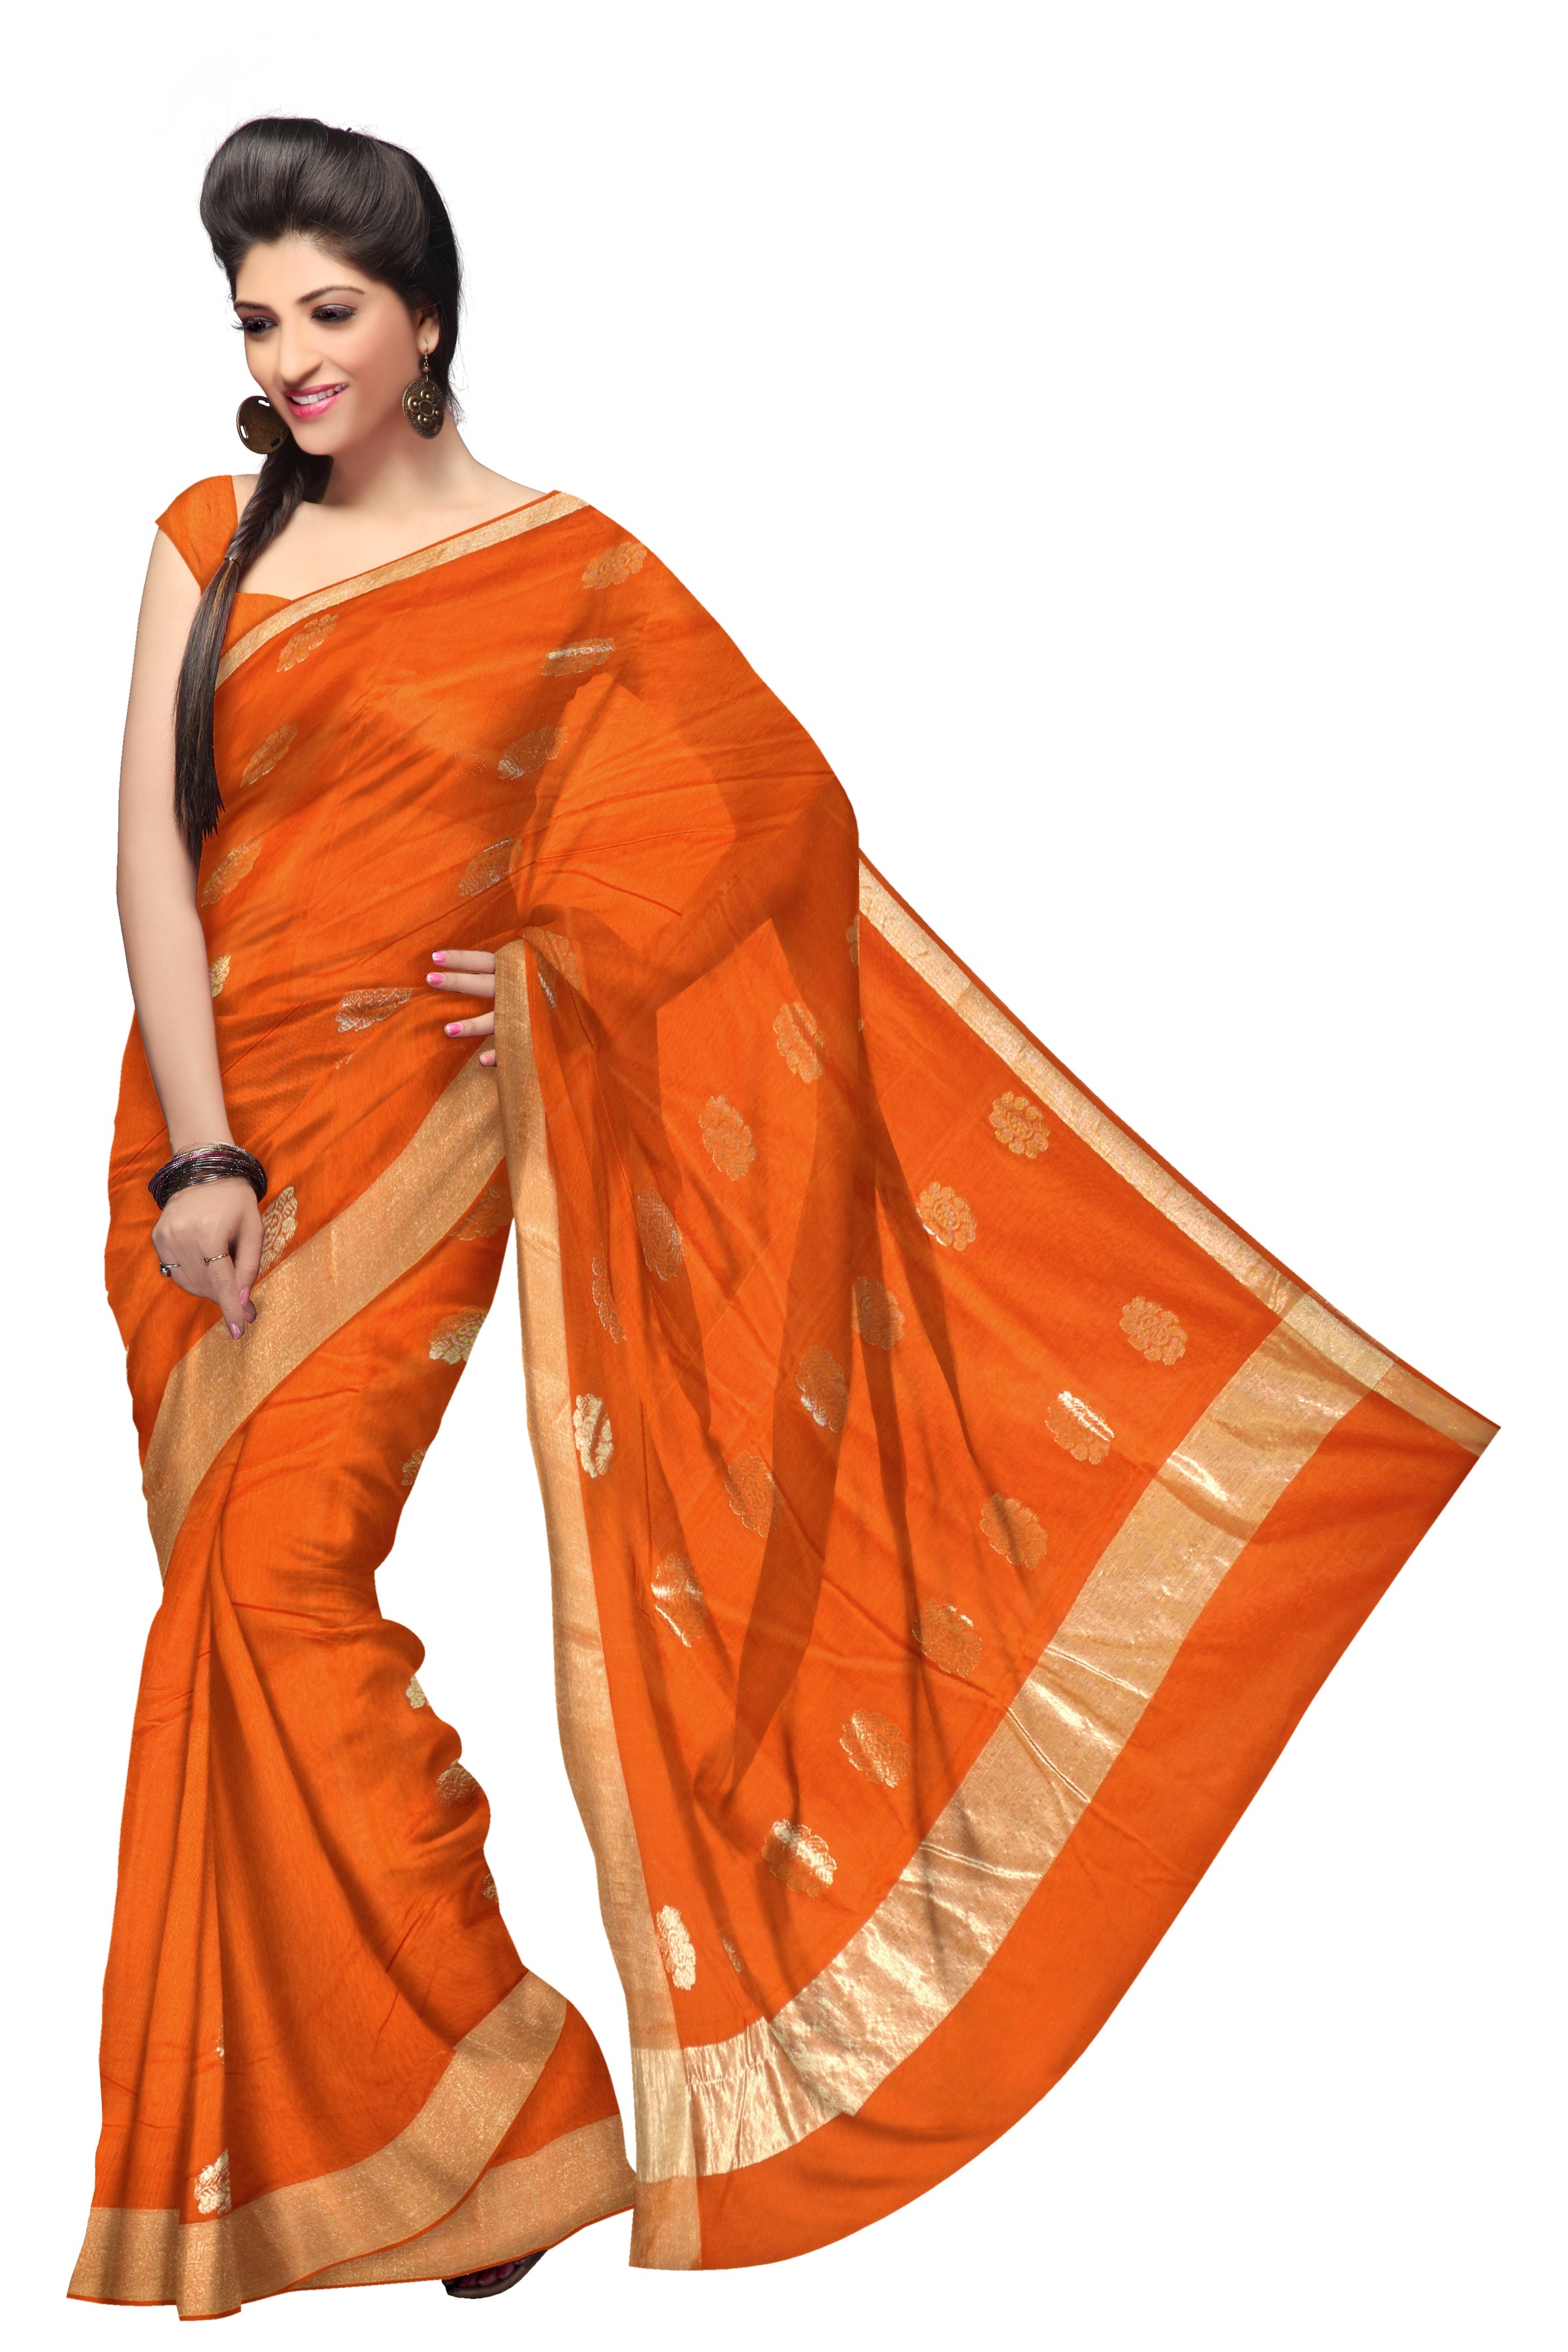
woman, orange, model, fashion, clothing, outerwear, material, textile, saree, dress, peach, sari, magenta, cotton, indian, silk, gown, maroon, sleeve, formal wear